Hundred Days

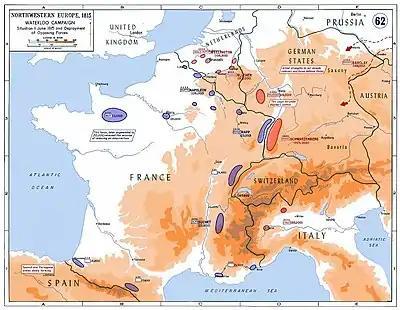
Strategic situation in Western Europe in 1815: 250,000 Frenchmen faced a coalition of about 850,000 soldiers on four fronts. In addition, Napoleon had to leave 20,000 men in Western France to reduce a royalist insurrection.

During the Hundred Days the Coalition nations as well as Napoleon mobilised for war. Upon re-assumption of the throne, Napoleon found that Louis XVIII had left him with few resources. There were 56,000 soldiers, of which 46,000 were ready to campaign. By the end of May the total armed forces available to Napoleon had reached 198,000 with 66,000 more in depots training up but not yet ready for deployment. By the end of May Napoleon had formed "L'Armée du Nord" (the "Army of the North") which, led by himself, would participate in the Waterloo Campaign.